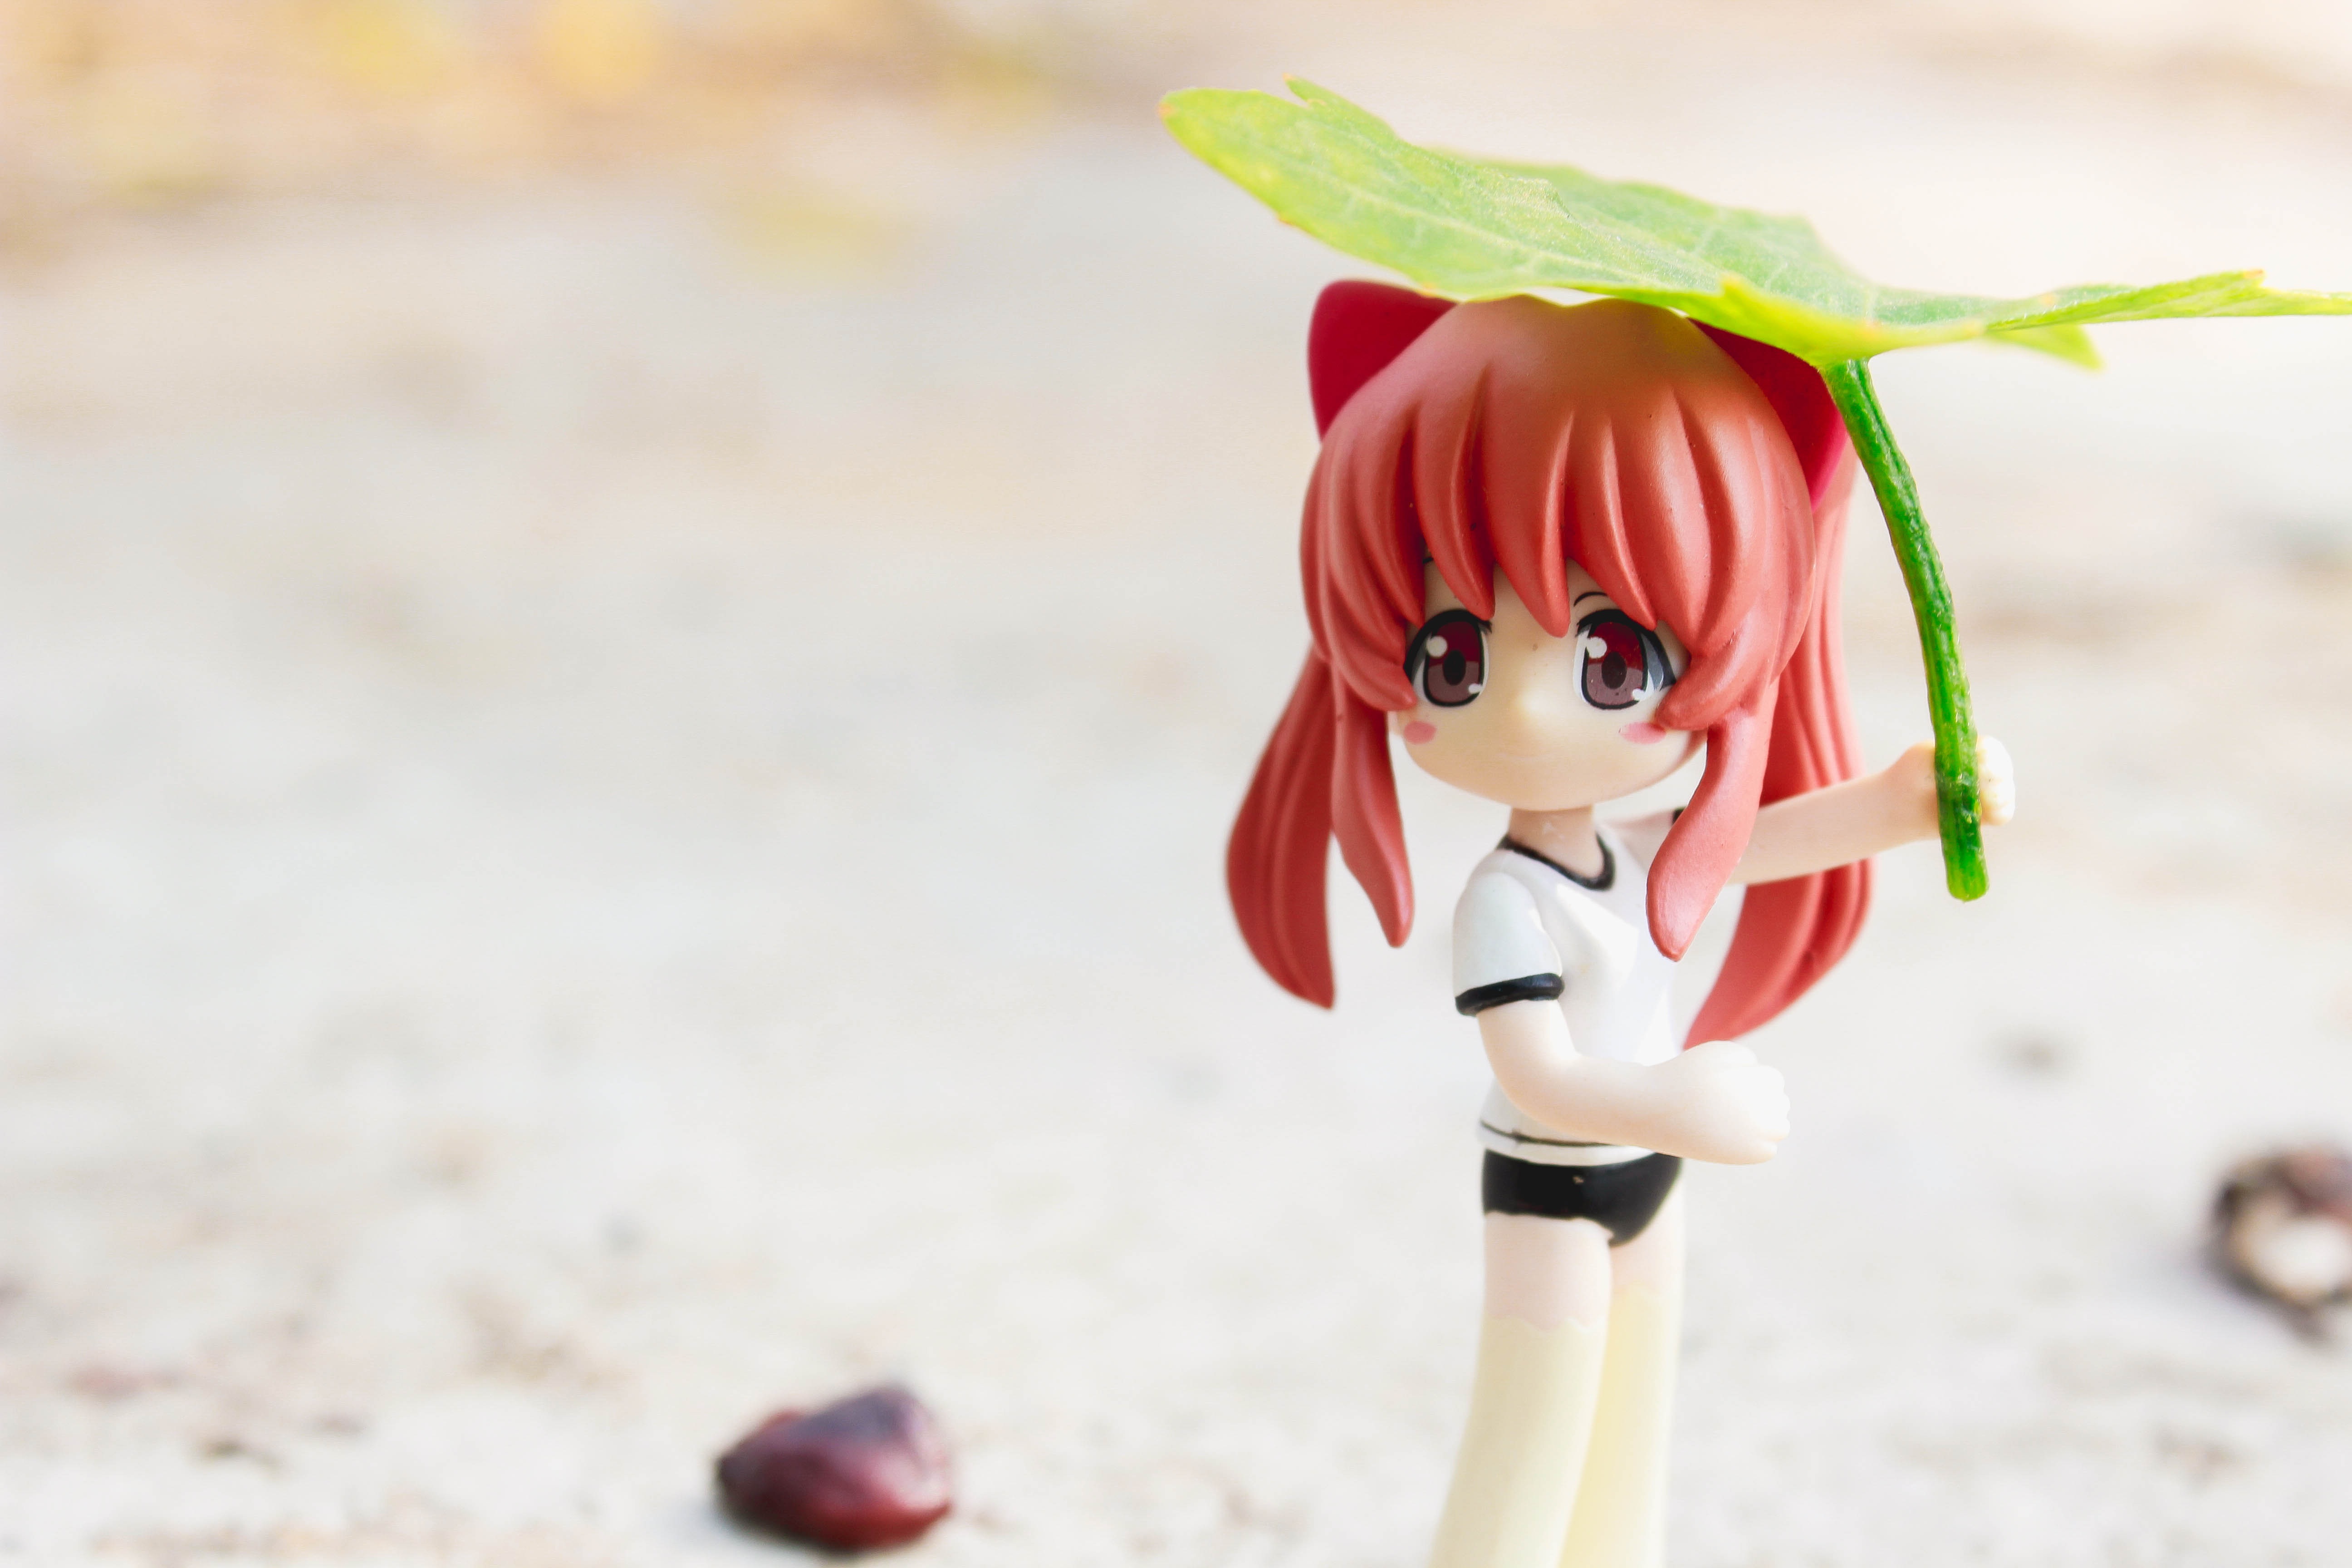
nature, girl, flower, model, red, pink, toy, red hair, doll, figurine, toys, mini, anime, sweetness, form